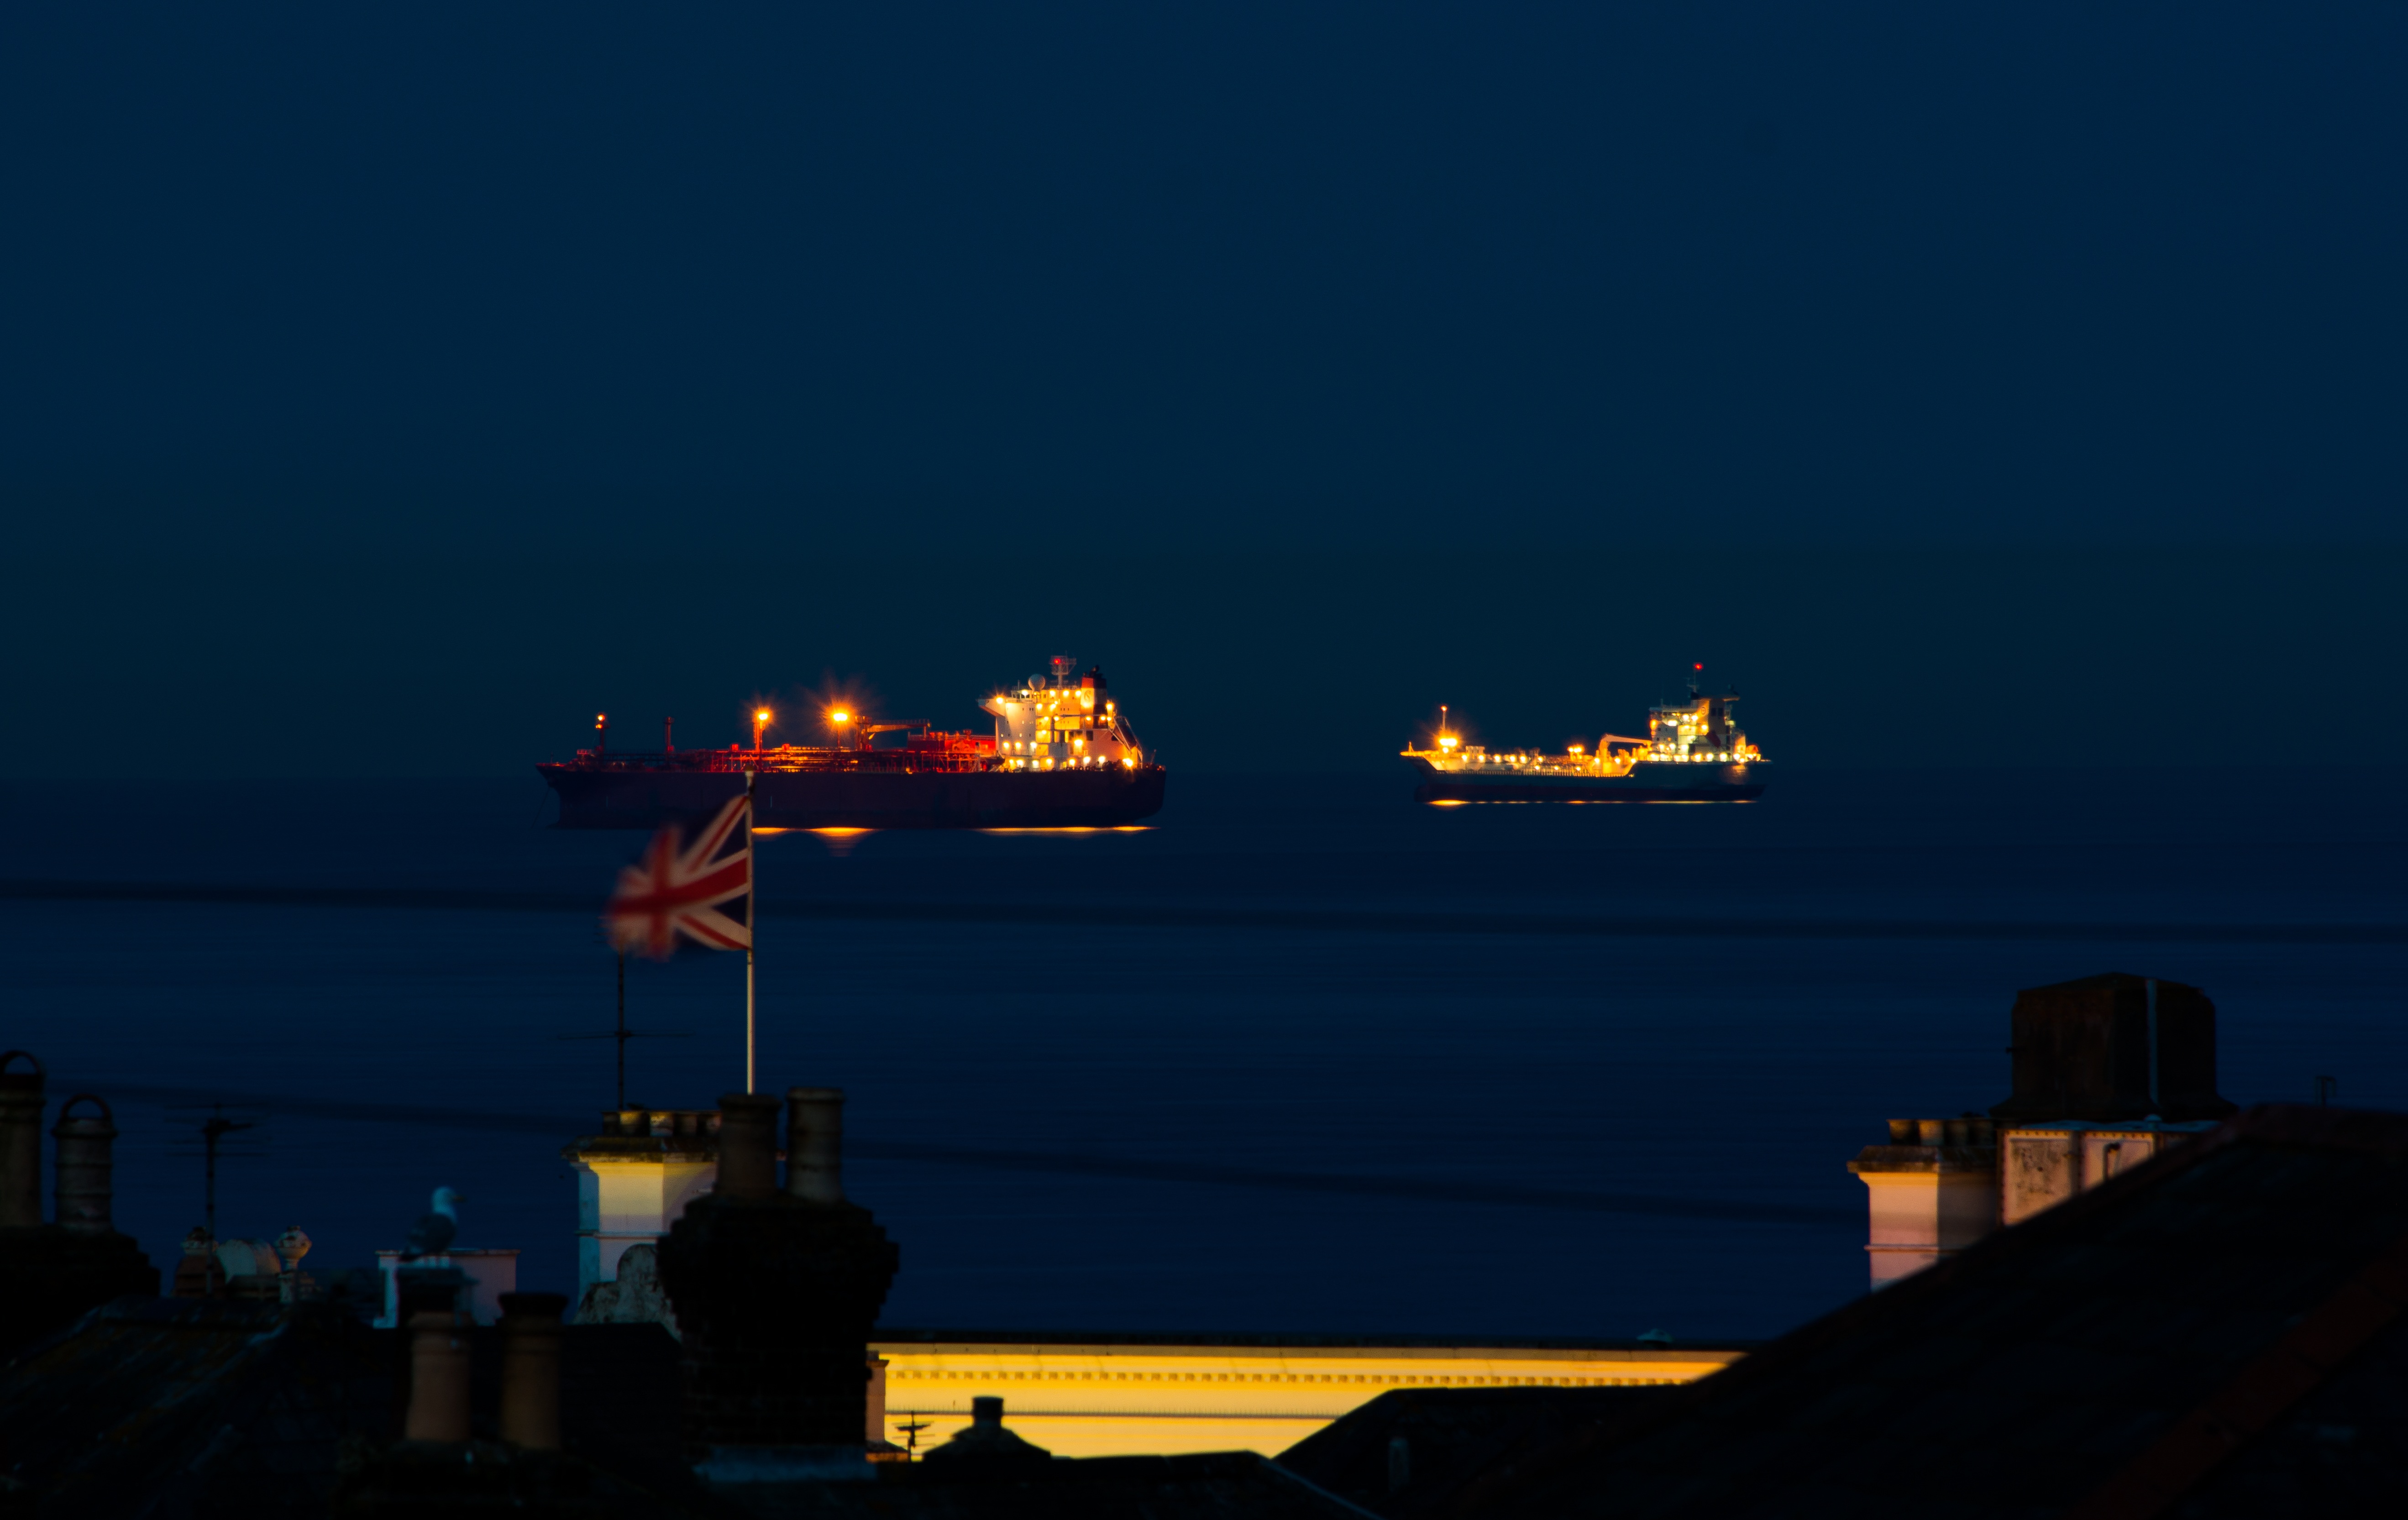
sea, coast, water, outdoor, ocean, bird, dock, sunrise, sunset, boat, night, roof, dawn, ship, seagull, dusk, transportation, transport, evening, reflection, vessel, vehicle, peaceful, flag, island, harbor, industrial, two, blue, industry, marina, port, shipping container, nautical, container, rooftops, ships, cargo, marine, commercial, union jack, shipping, anchored, screenshot, container ship, blue hour, no people